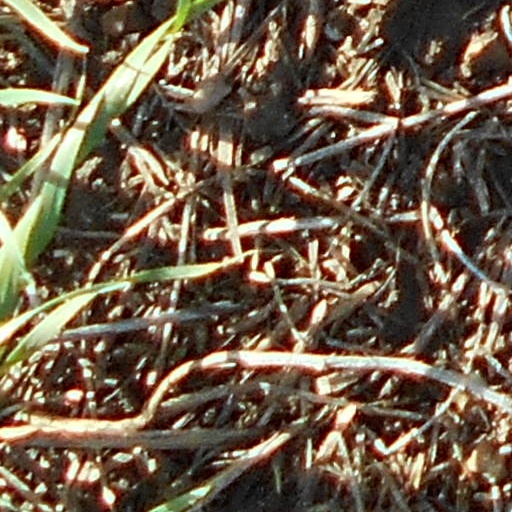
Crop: wheat